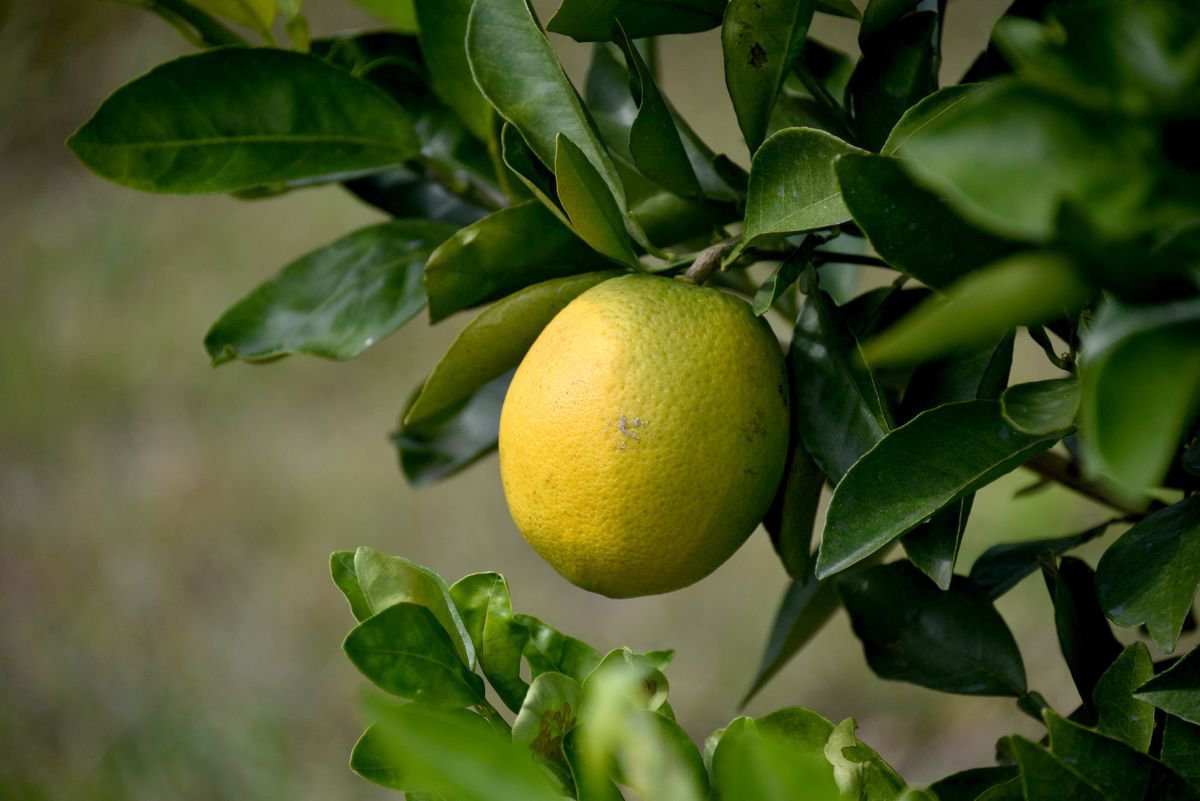
Label: Orange